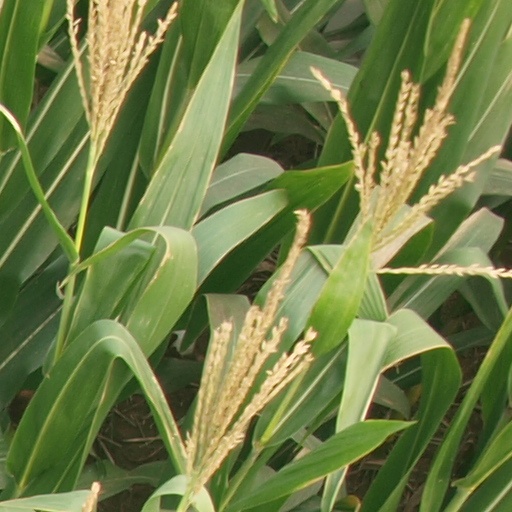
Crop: maize; corn